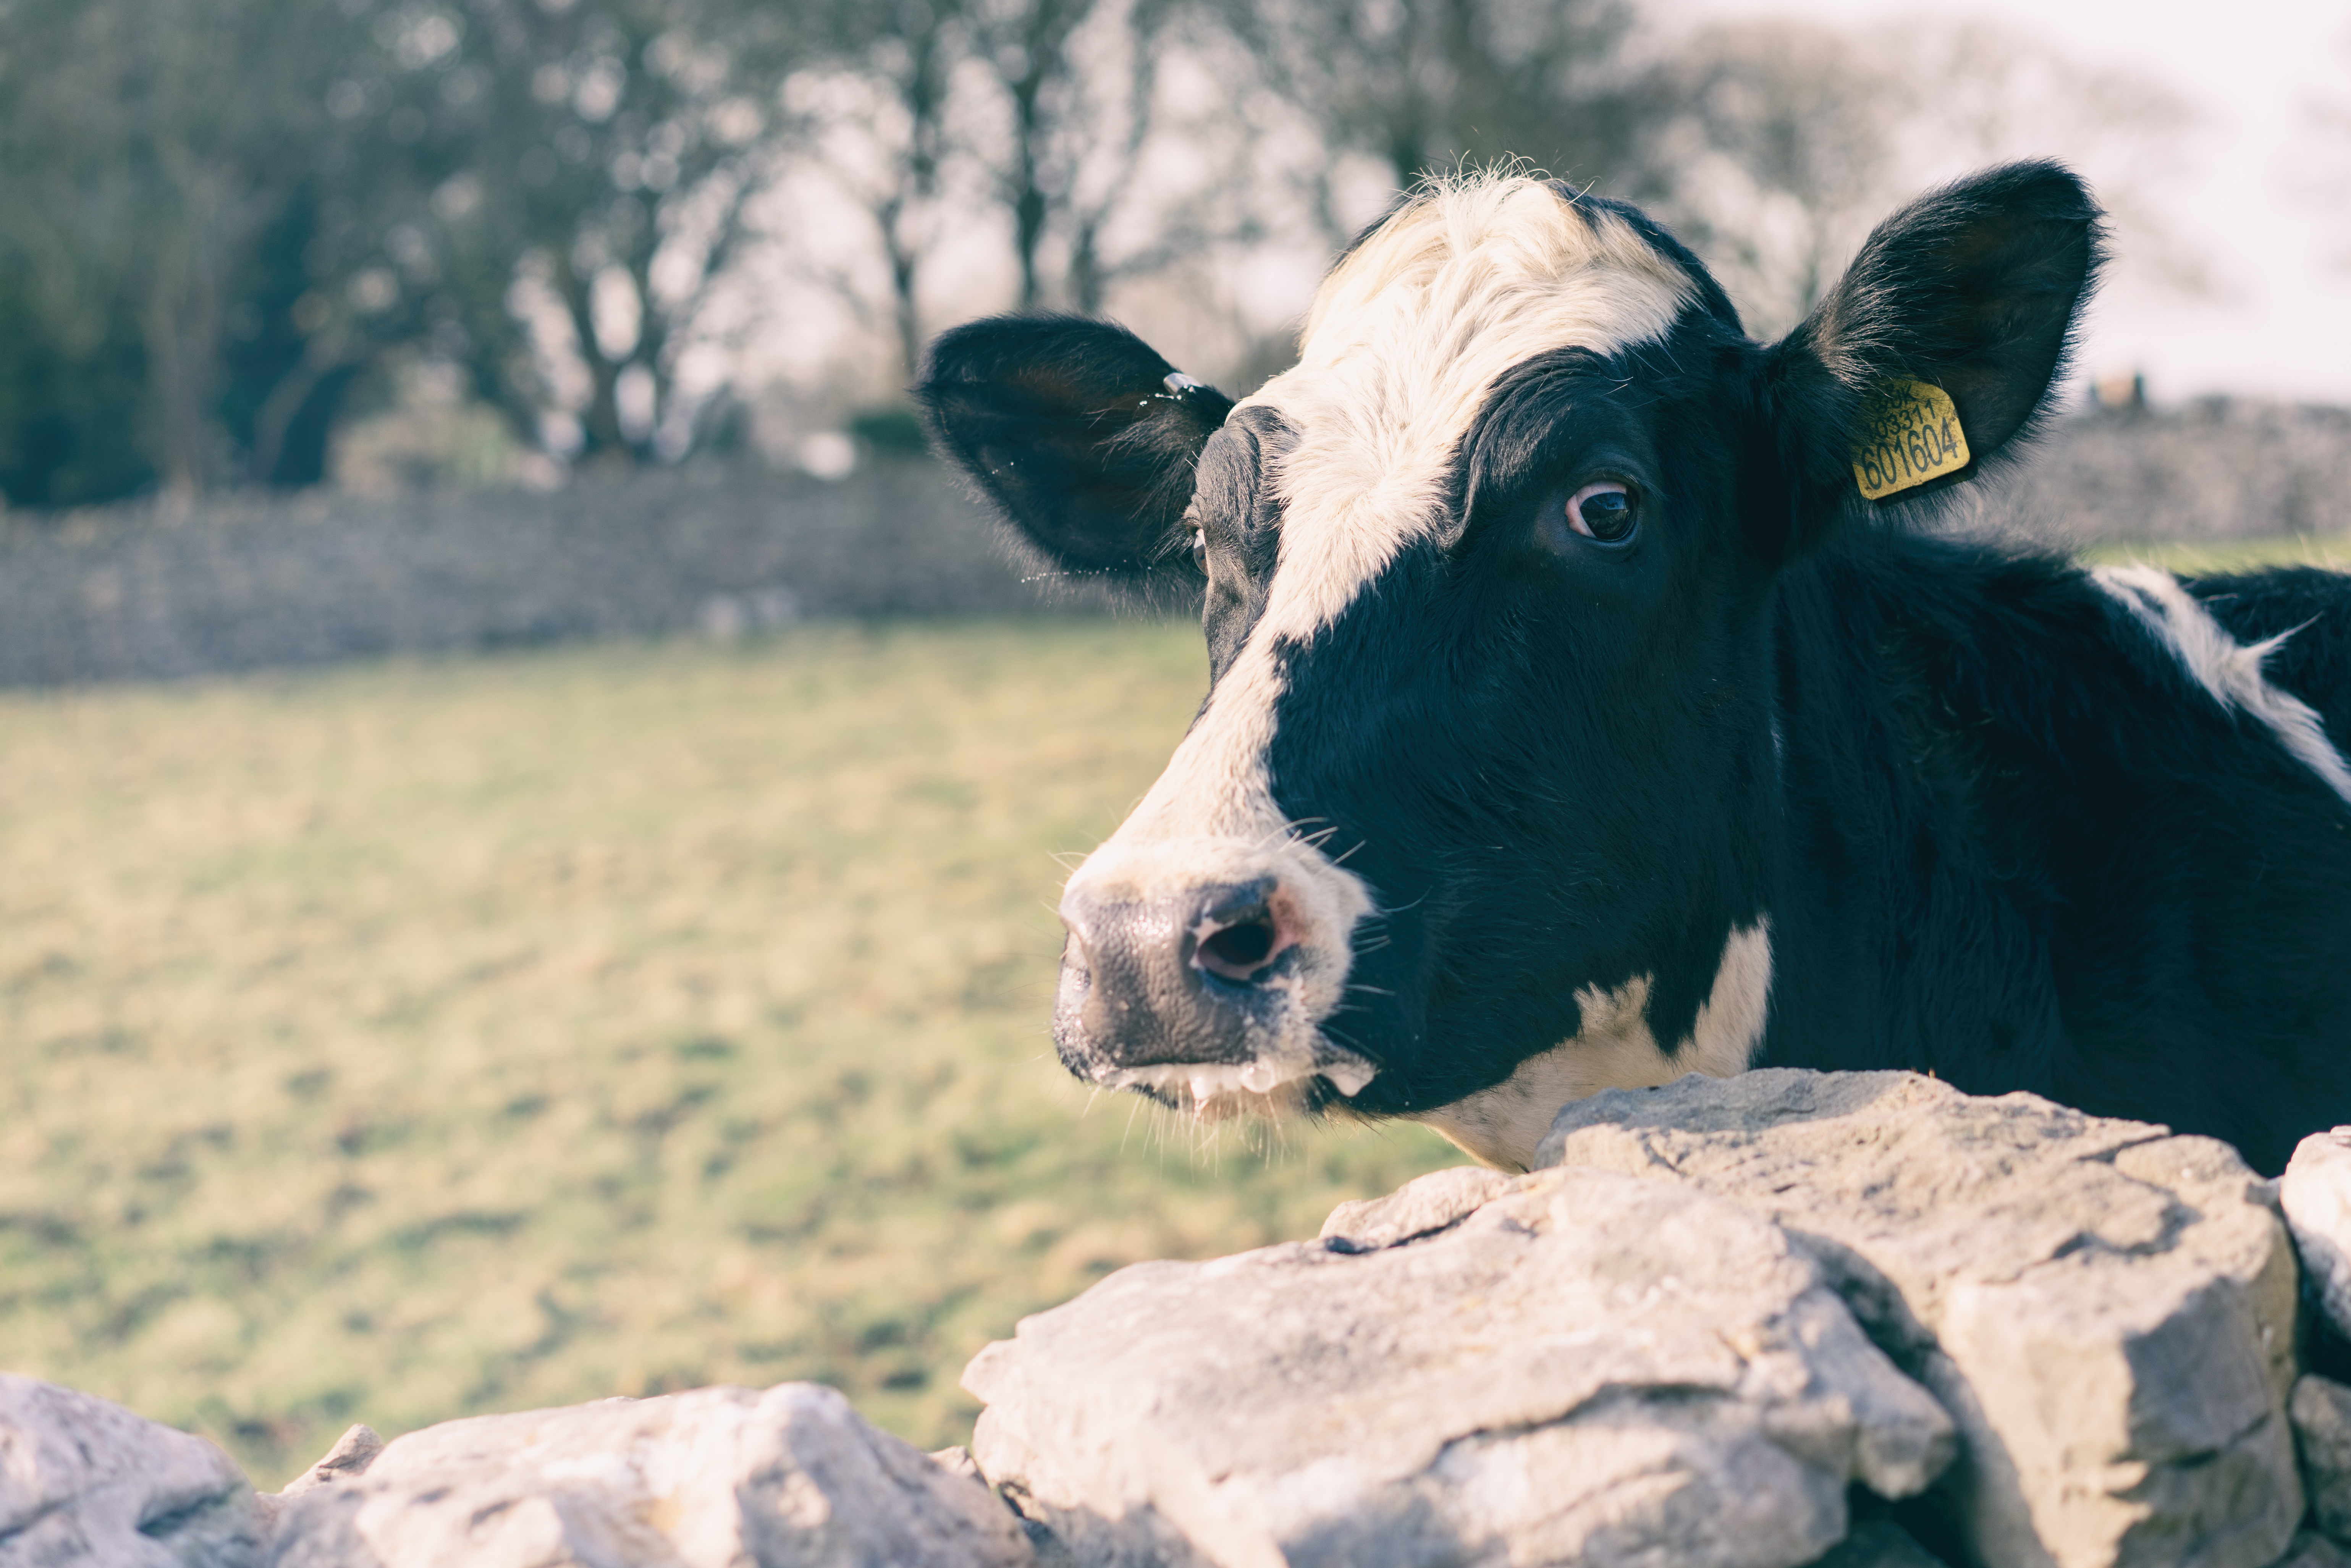
grass, winter, field, farm, wildlife, cow, farming, pasture, mammal, bovine, friend, cumbria, bull, arnside, fararnside, eye, rural area, isitspring, dairy cow, cattle like mammal